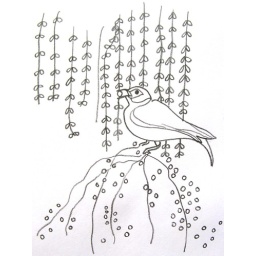
bird playing in tree